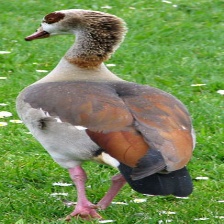
Species: EGYPTIAN GOOSE
Scientific name: ALOPOCHEN AEGYPTIACA
ImageNet parent category: goose